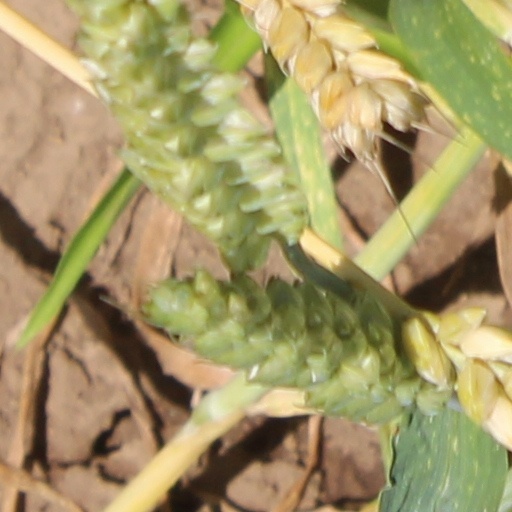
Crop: wheat